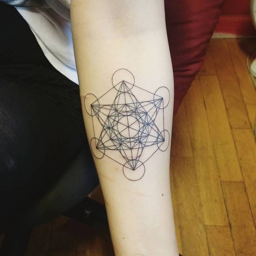
tattoo on the left inner arm .